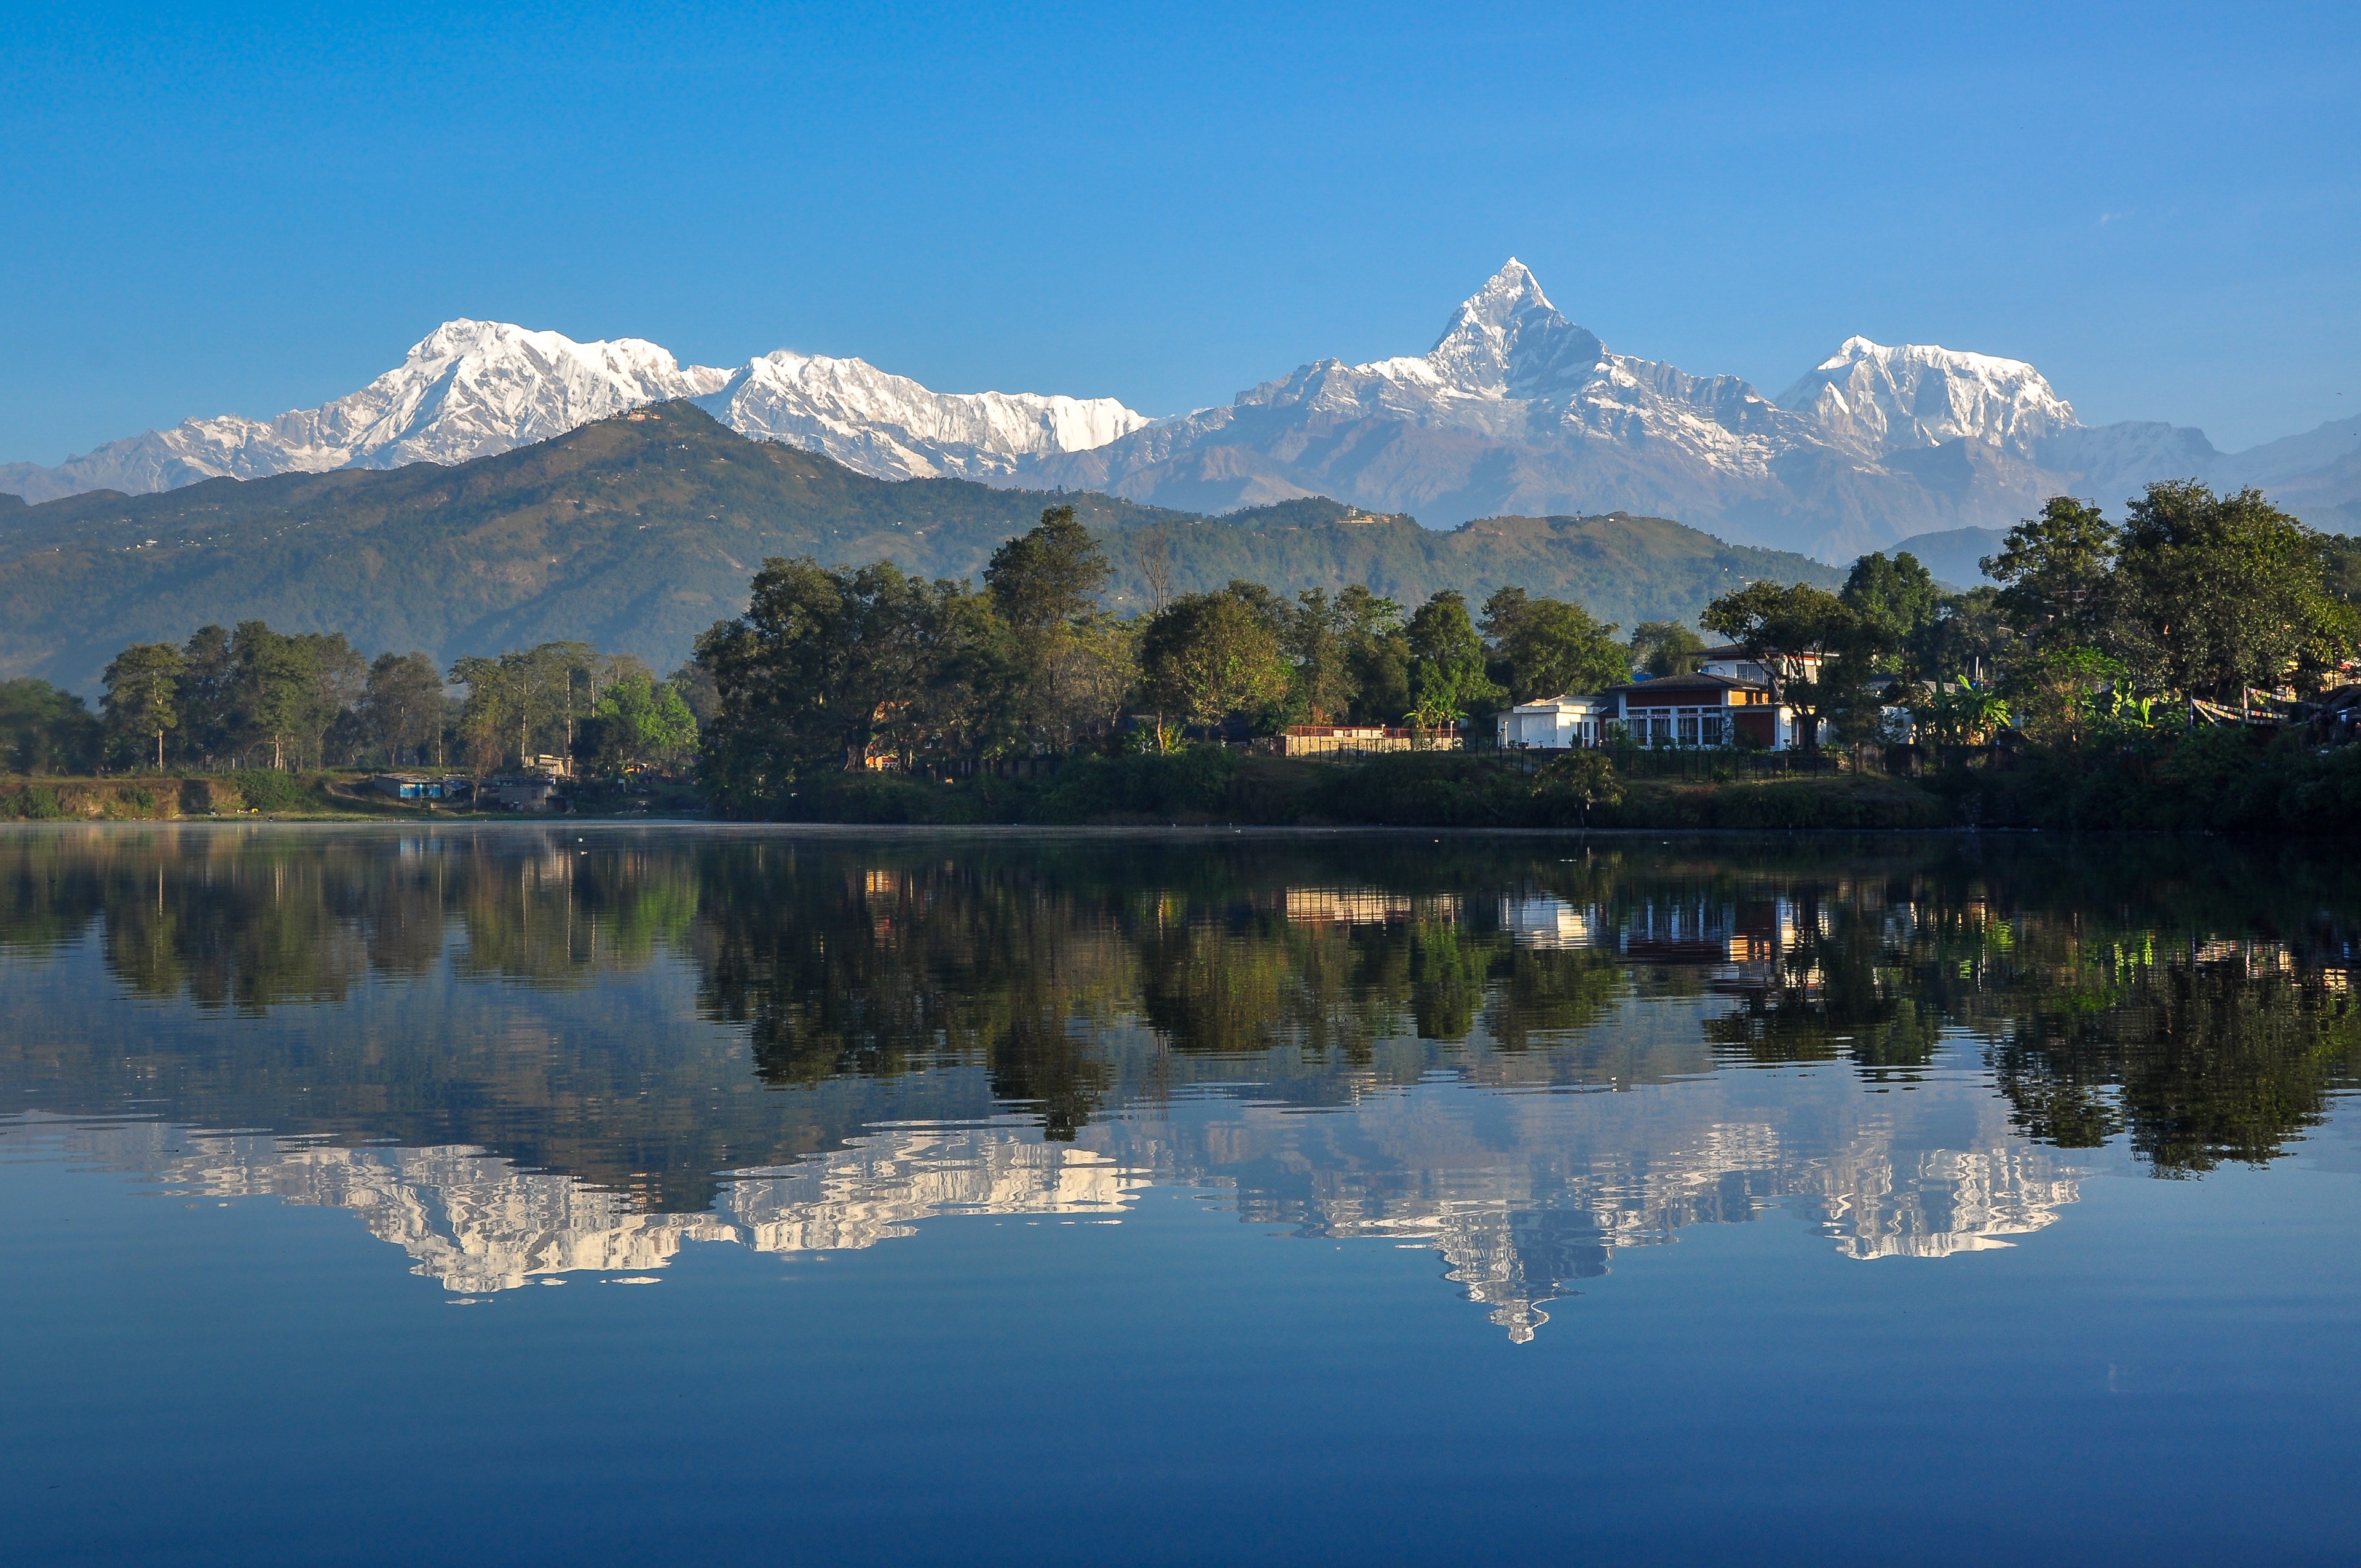
natural, water, sky, daytime, mountain, natural landscape, azure, natural environment, highland, lake, atmospheric phenomenon, tree, snow, landscape, bank, horizon, mountainous landforms, mountain range, hill, lacustrine plain, hill station, tarn, fell, glacial landform, massif, symmetry, lake district, reservoir, evening, ridge, loch, sound, reflection, pond, valley, mountain river, plant, summit, inlet, forest, glacial lake, alps, winter, ar te